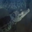
Label: crocodile